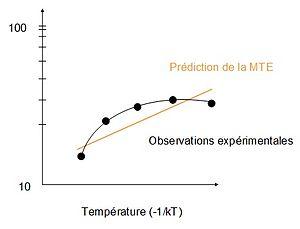
Représentation des valeurs attendues par la théorie métabolique et celle observé lors des expériences d'Englund et al. en 2011
La théorie métabolique de l'écologie, est une théorie quantitative qui permet d'expliquer le lien entre le métabolisme, la taille des individus et leur température.